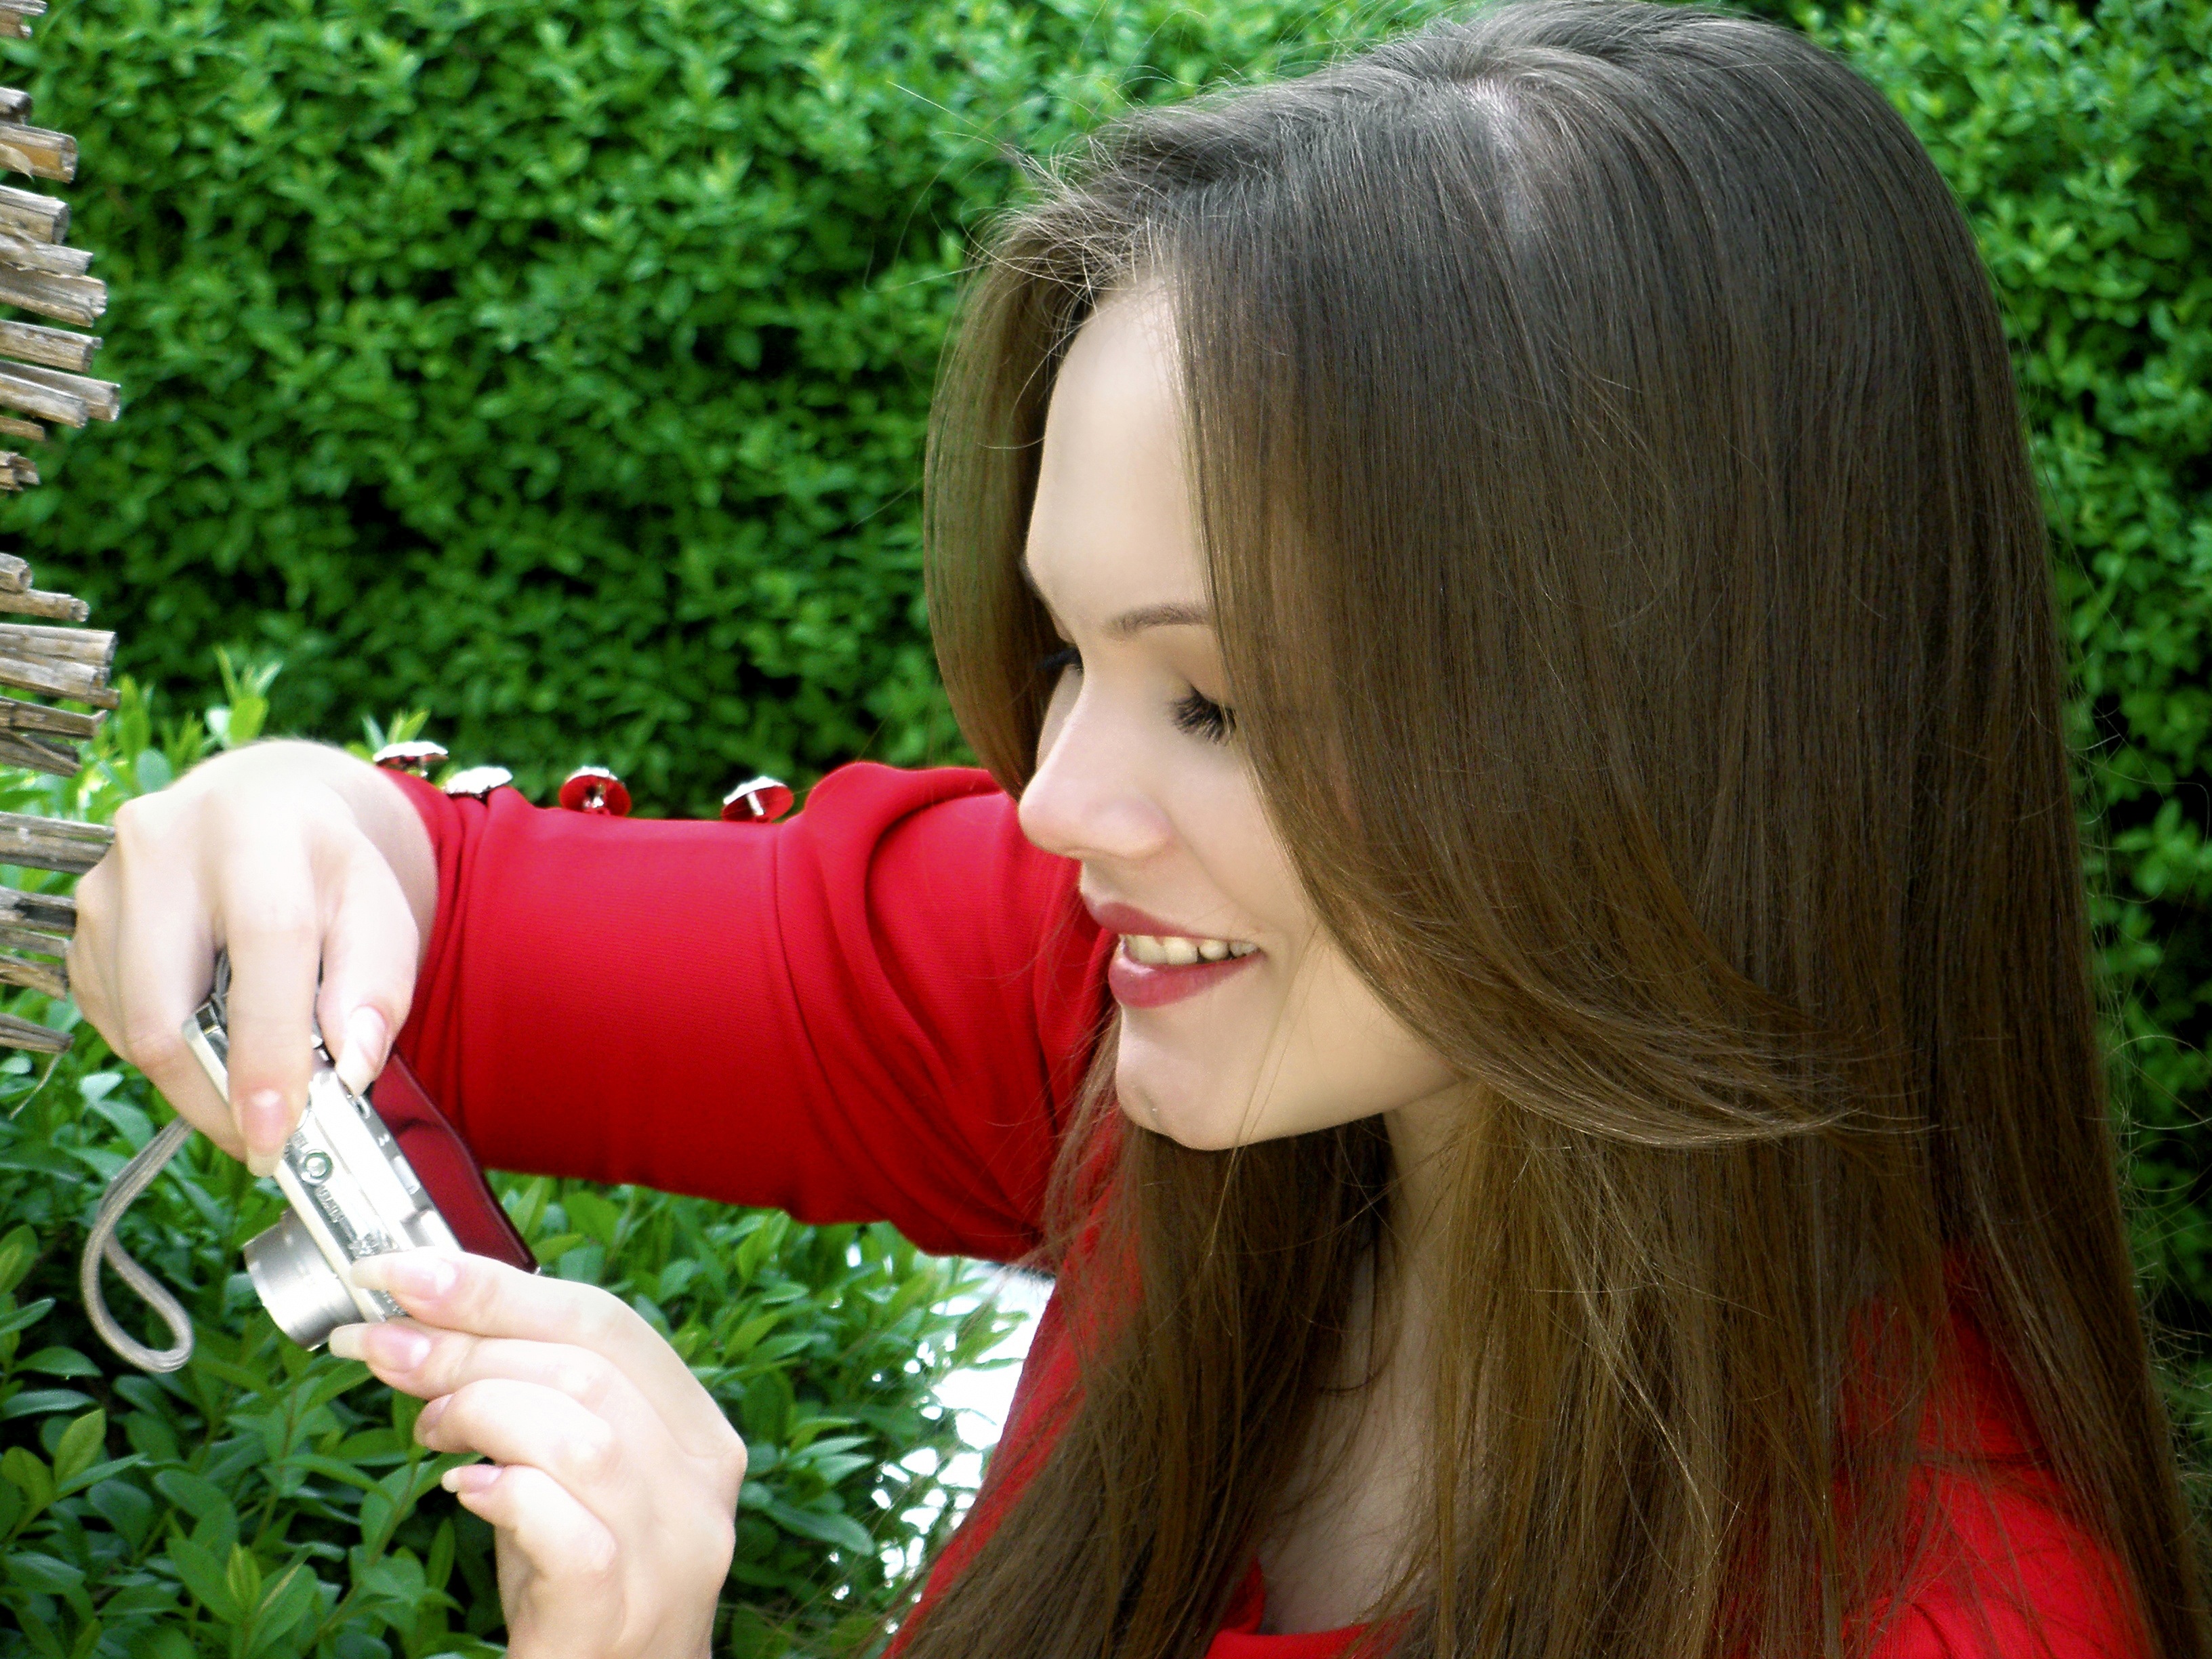
nature, grass, person, people, girl, woman, hair, camera, photography, photographer, flower, summer, portrait, model, spring, green, red, park, child, lady, facial expression, smile, stroll, trees, outdoors, girls, dress, toddler, photograph, skin, beauty, beautiful, blond, fine, organ, mood, emotion, living nature, beauty in nature, interaction, greens, photo shoot, portrait photography